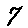
Label: 7